Alhambra

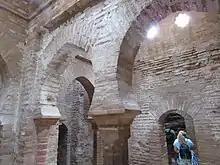
Interior of the baths (hammam) that stood near the Alhambra Mosque

The Palace of the Lions is one of the most famous palaces in Islamic architecture and exemplifies the apogee of Nasrid architecture under the reign of Muhammad V. Its central rectangular courtyard measures about 28.7 metres long and 15.6 metres wide, with its long axis aligned roughly east-to-west. The arches and columns of the surrounding portico are arranged in a complex pattern of single columns alternating with groups of two or three columns, a design that was unique in Islamic architecture. Two ornate pavilions stand at the east and west sides of the courtyard, while the centre is occupied by the famed Fountain of the Lions. The fountain consists of a large basin surrounded by twelve stylized lion sculptures, all carved from marble. Along the rim of the fountain's basin is an inscribed poem composed by Ibn Zamrak. This praises the beauty of the fountain and the power of the lions, but it also describes their hydraulic systems and how they worked.